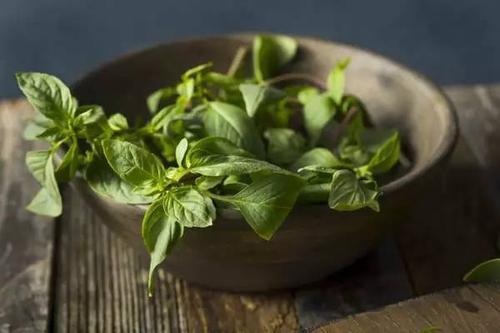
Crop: unknown
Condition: basil